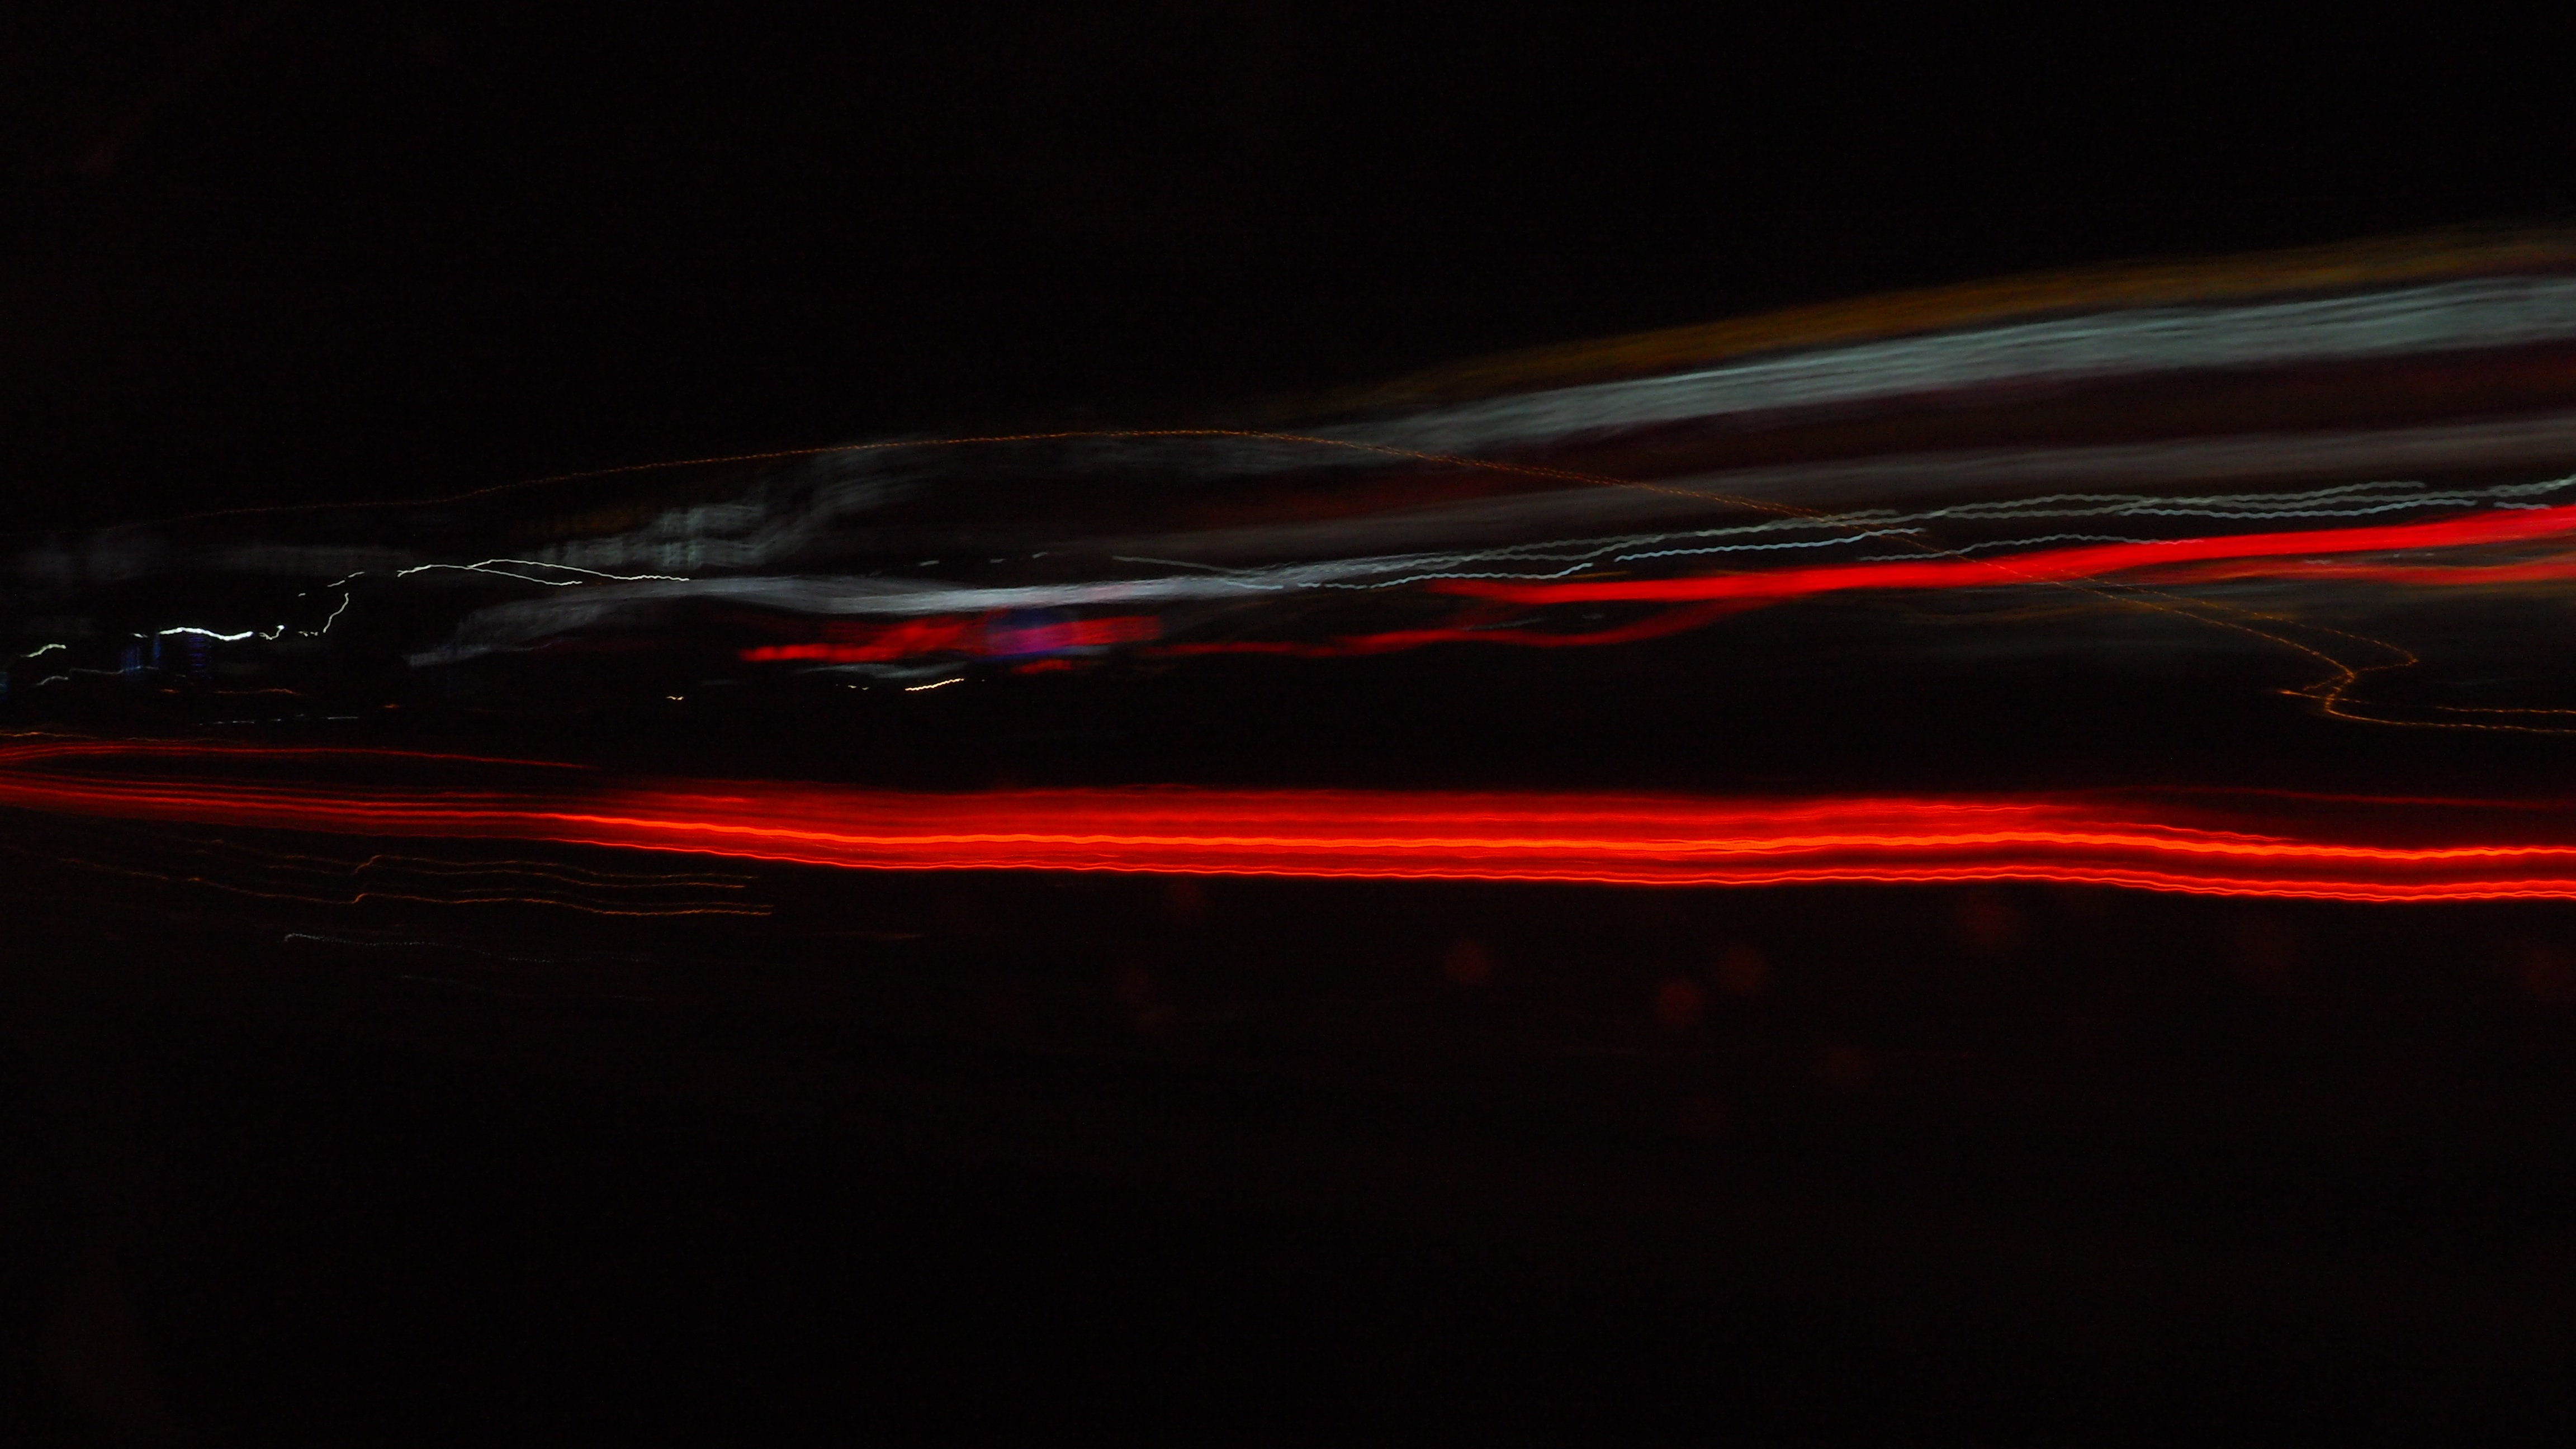
light, night, reflection, red, darkness, black, macro photography, computer wallpaper, geological phenomenon